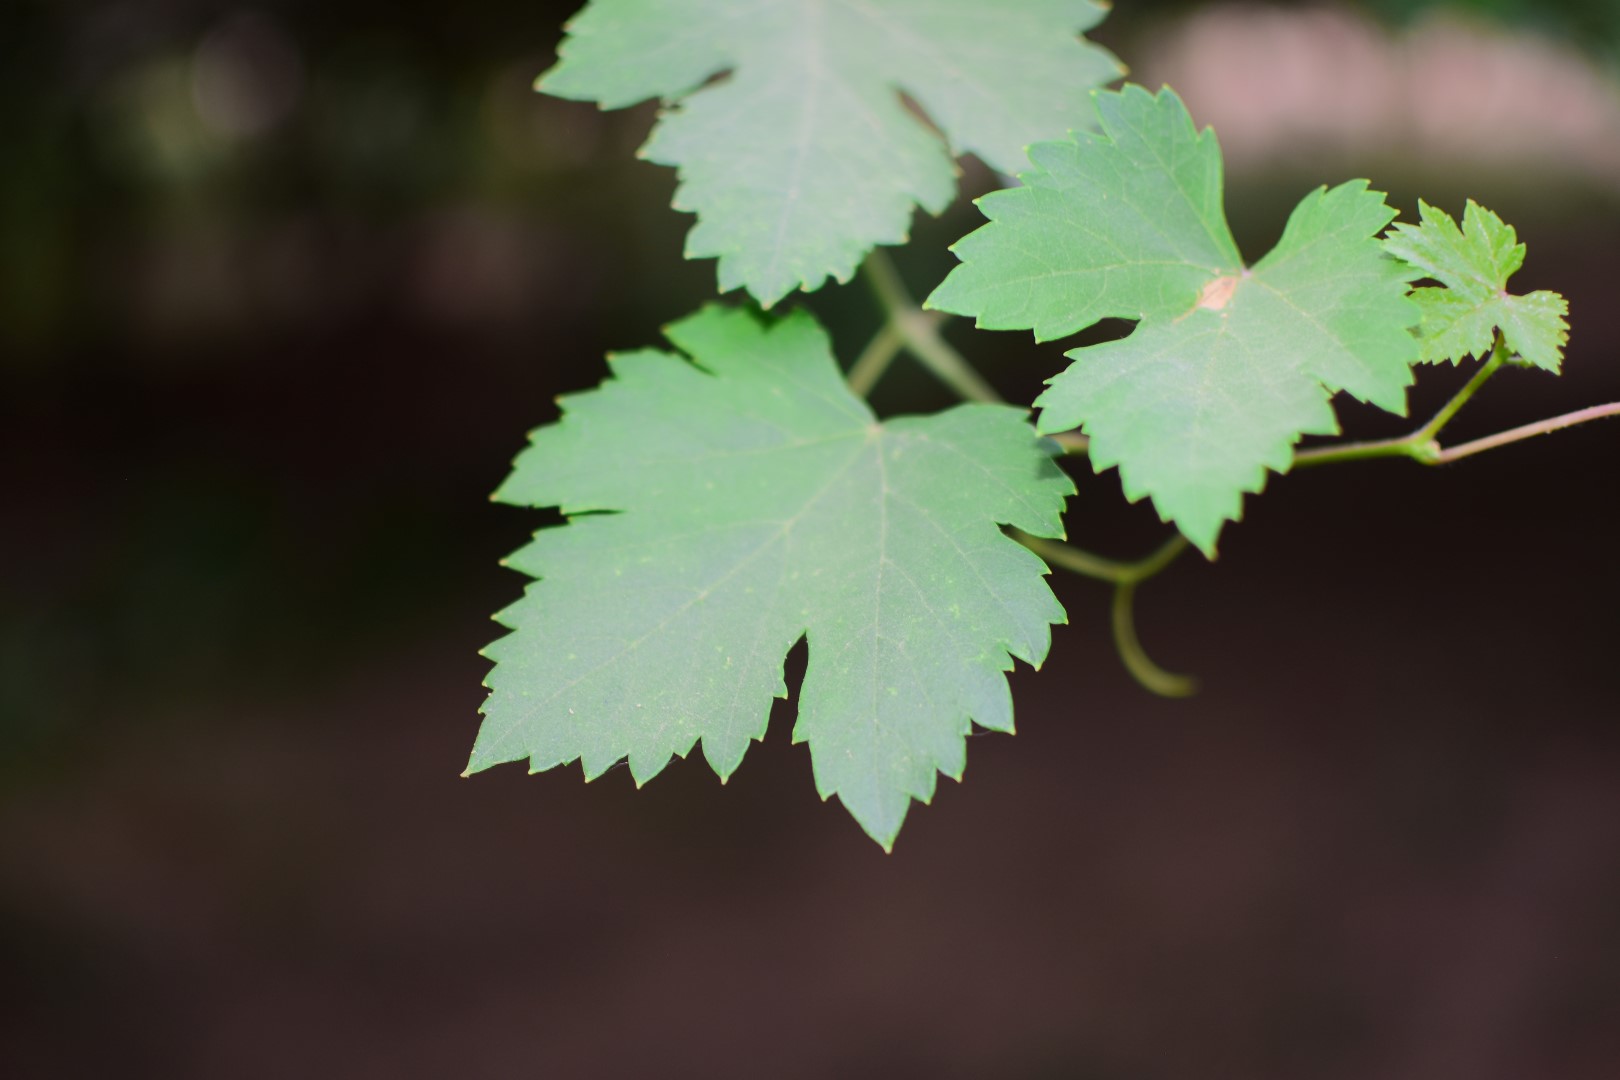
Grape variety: Kamali